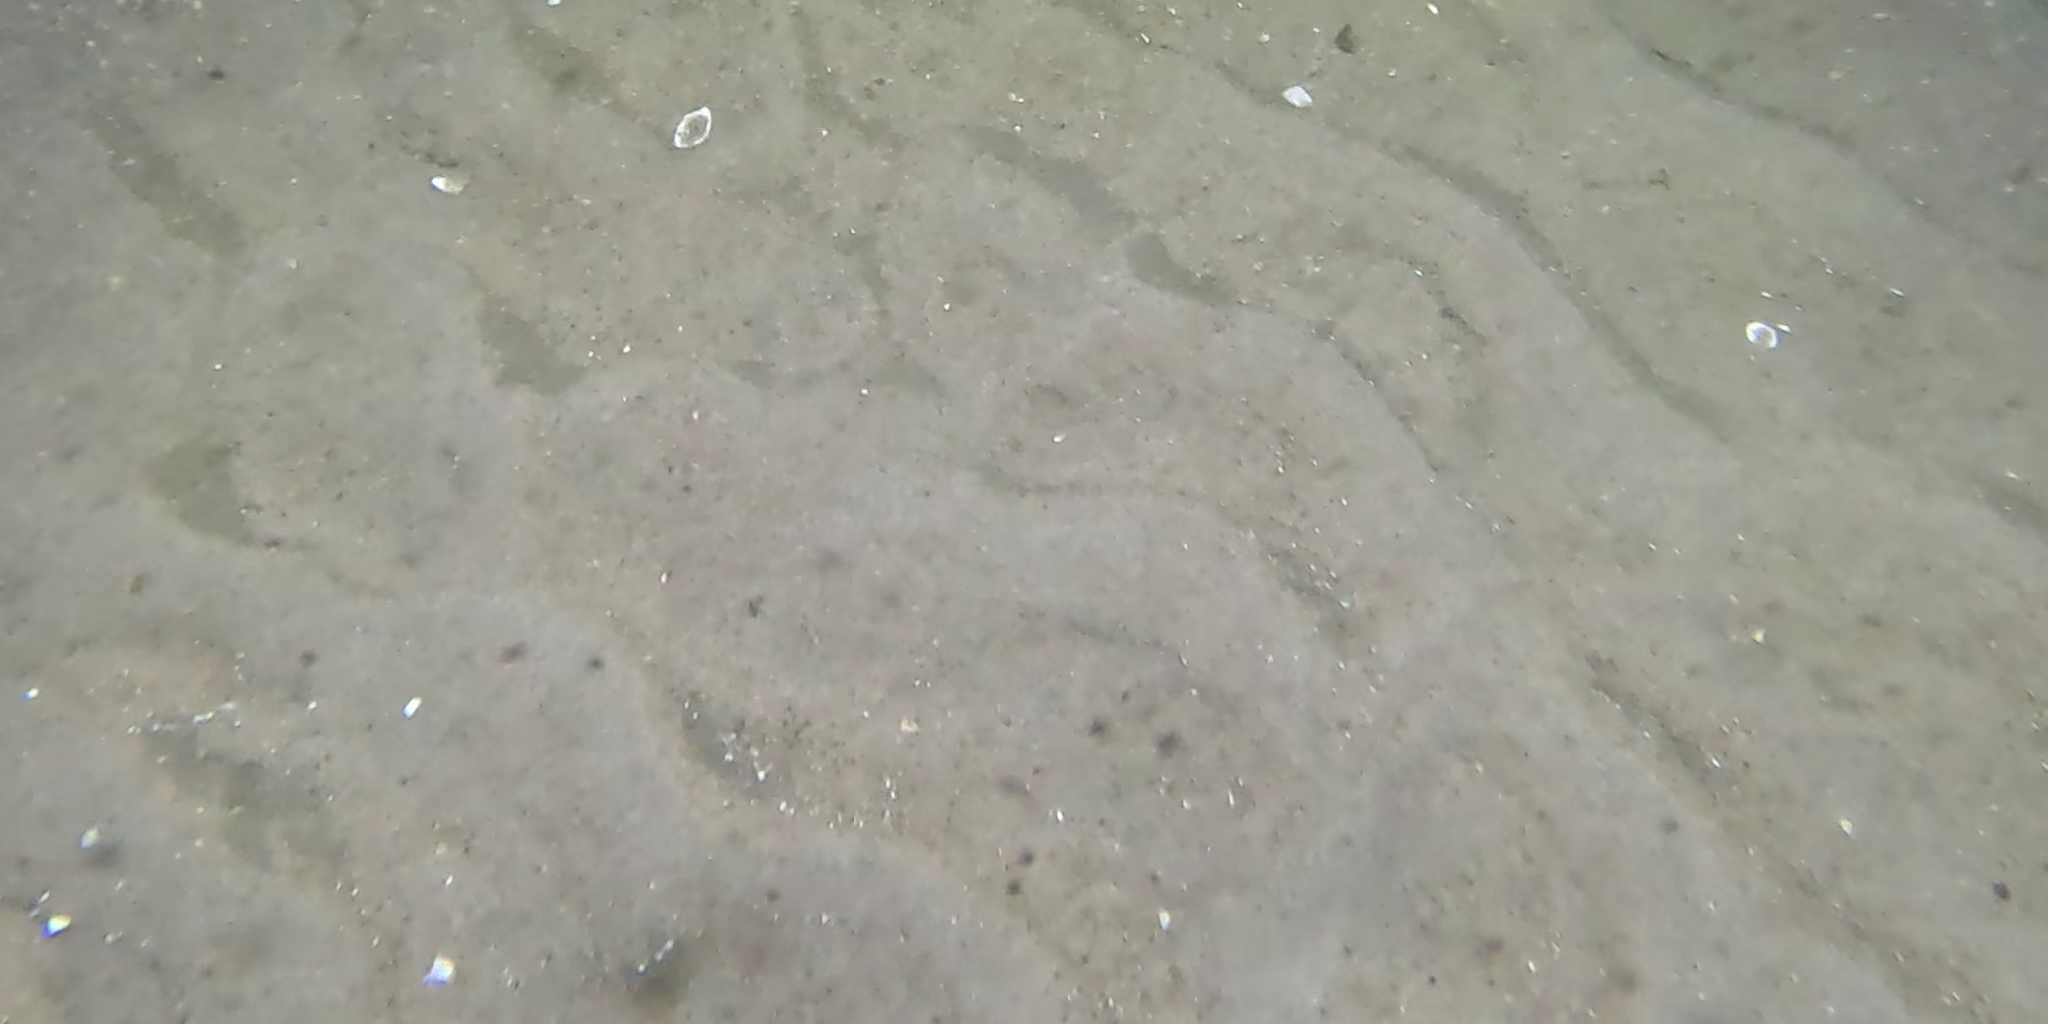
Seabed habitat: sand